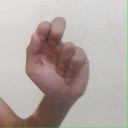
अक्षर: ढ